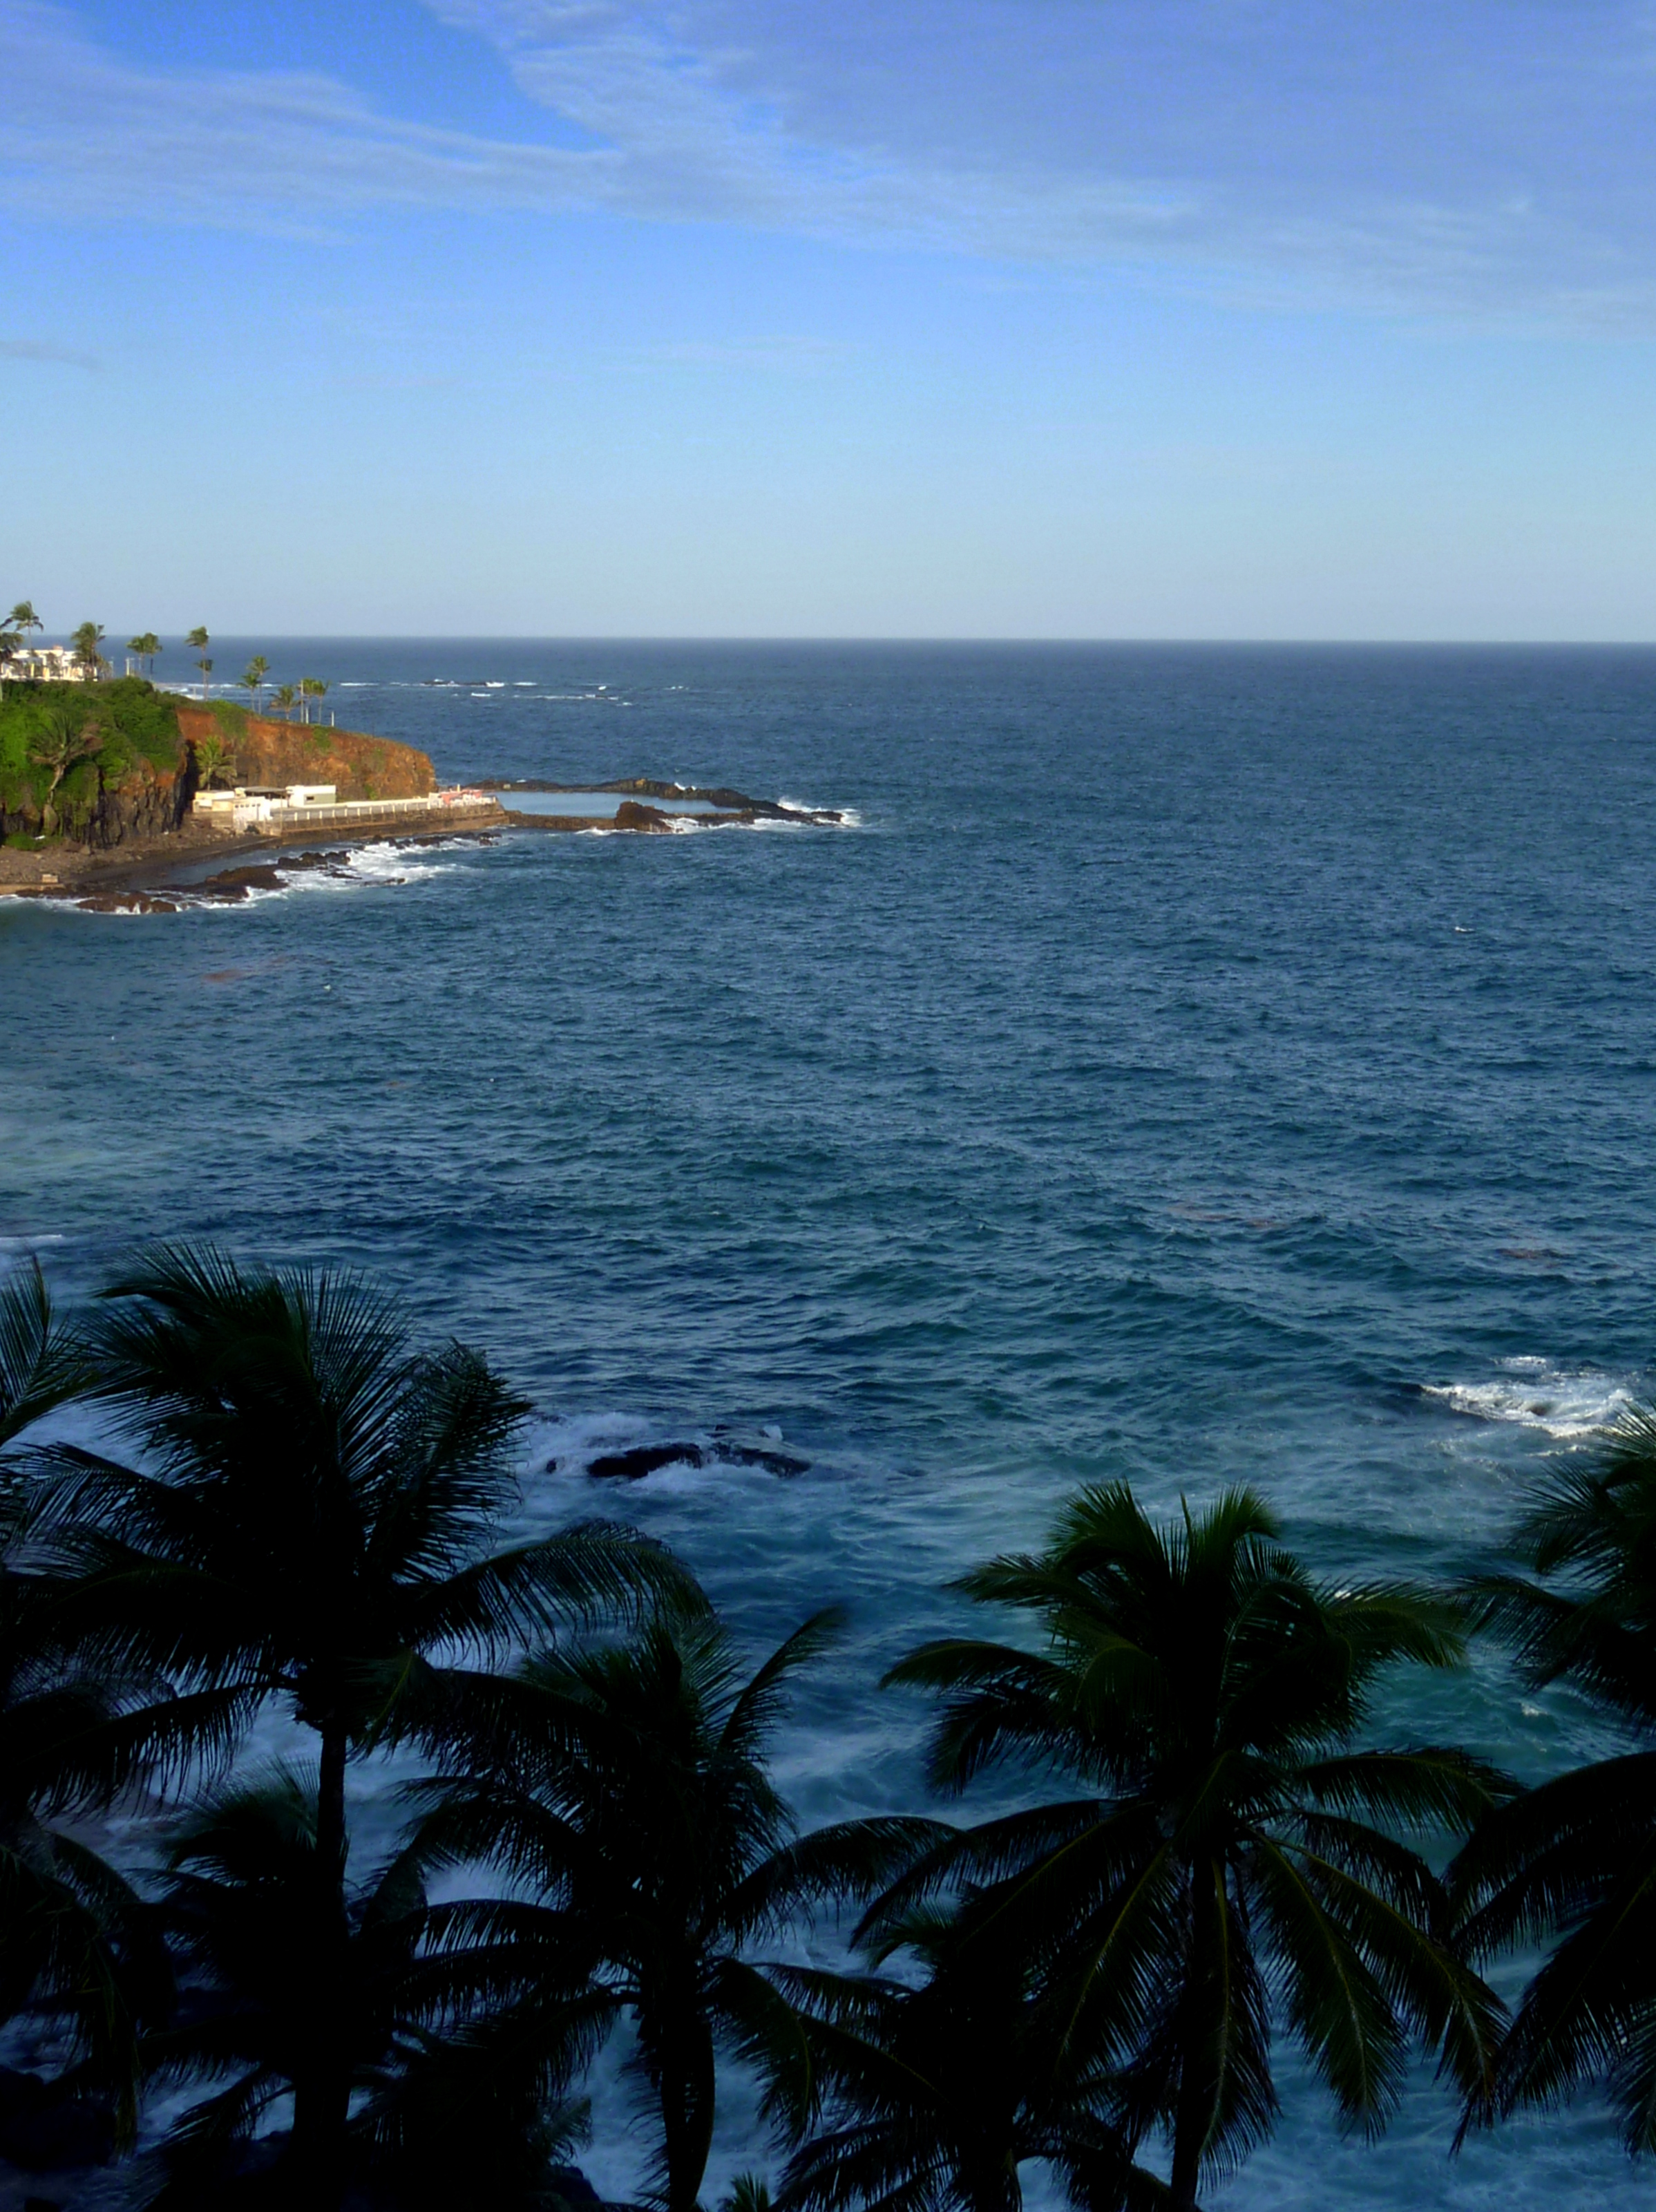
beach, sea, coast, ocean, horizon, shore, wave, vacation, cliff, dusk, cove, bay, terrain, body of water, bahia, brasil, salvador, mercure, cape, islet, landform